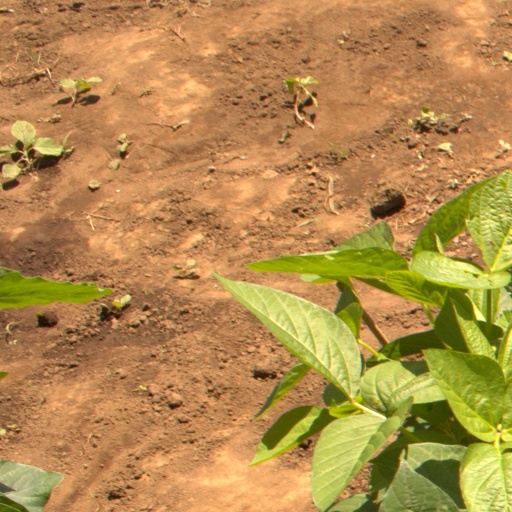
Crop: soybean